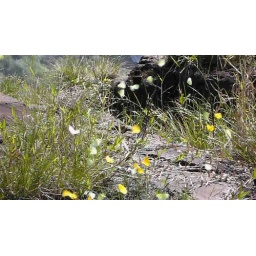
Very common to see this yellow and orange butterflies around the falls